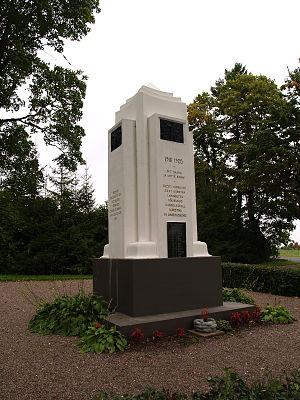
Kärstna est un village estonien appartenant à la commune de Tarvastu dans la région de Viljandi. Il est connu pour son château, berceau de la famille von Anrep, aujourd'hui école. Henrik Adamson, natif de la paroisse, y fut directeur de l'école primaire de 1919 à 1927.